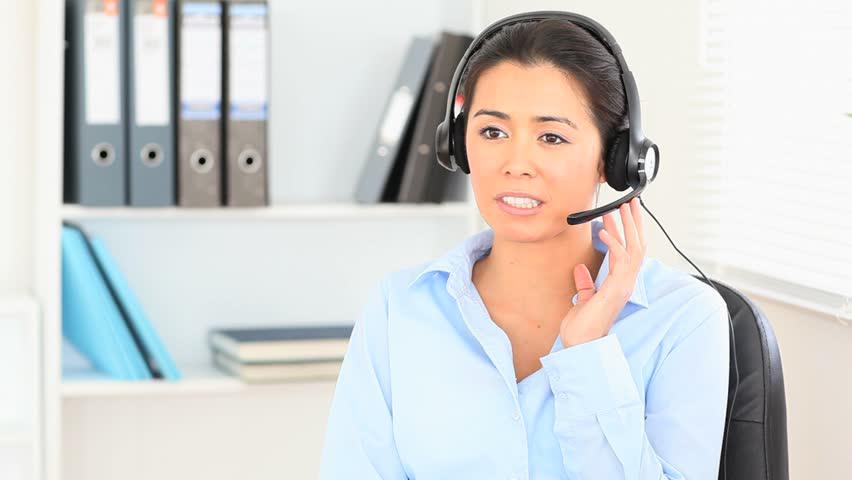
smiling office worker answering the phone with a headset
Relation: Subjective, Action